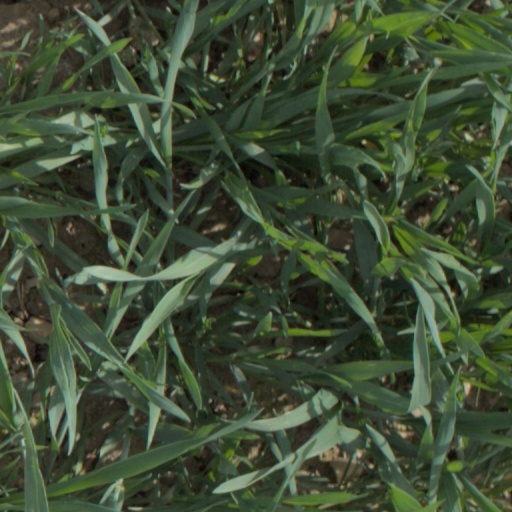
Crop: wheat